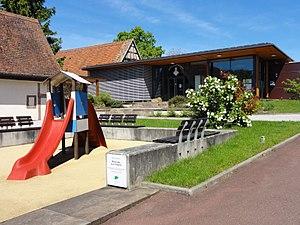
Alsace, Bas-Rhin, Niedersoultzbach, Nouvelle Mairie